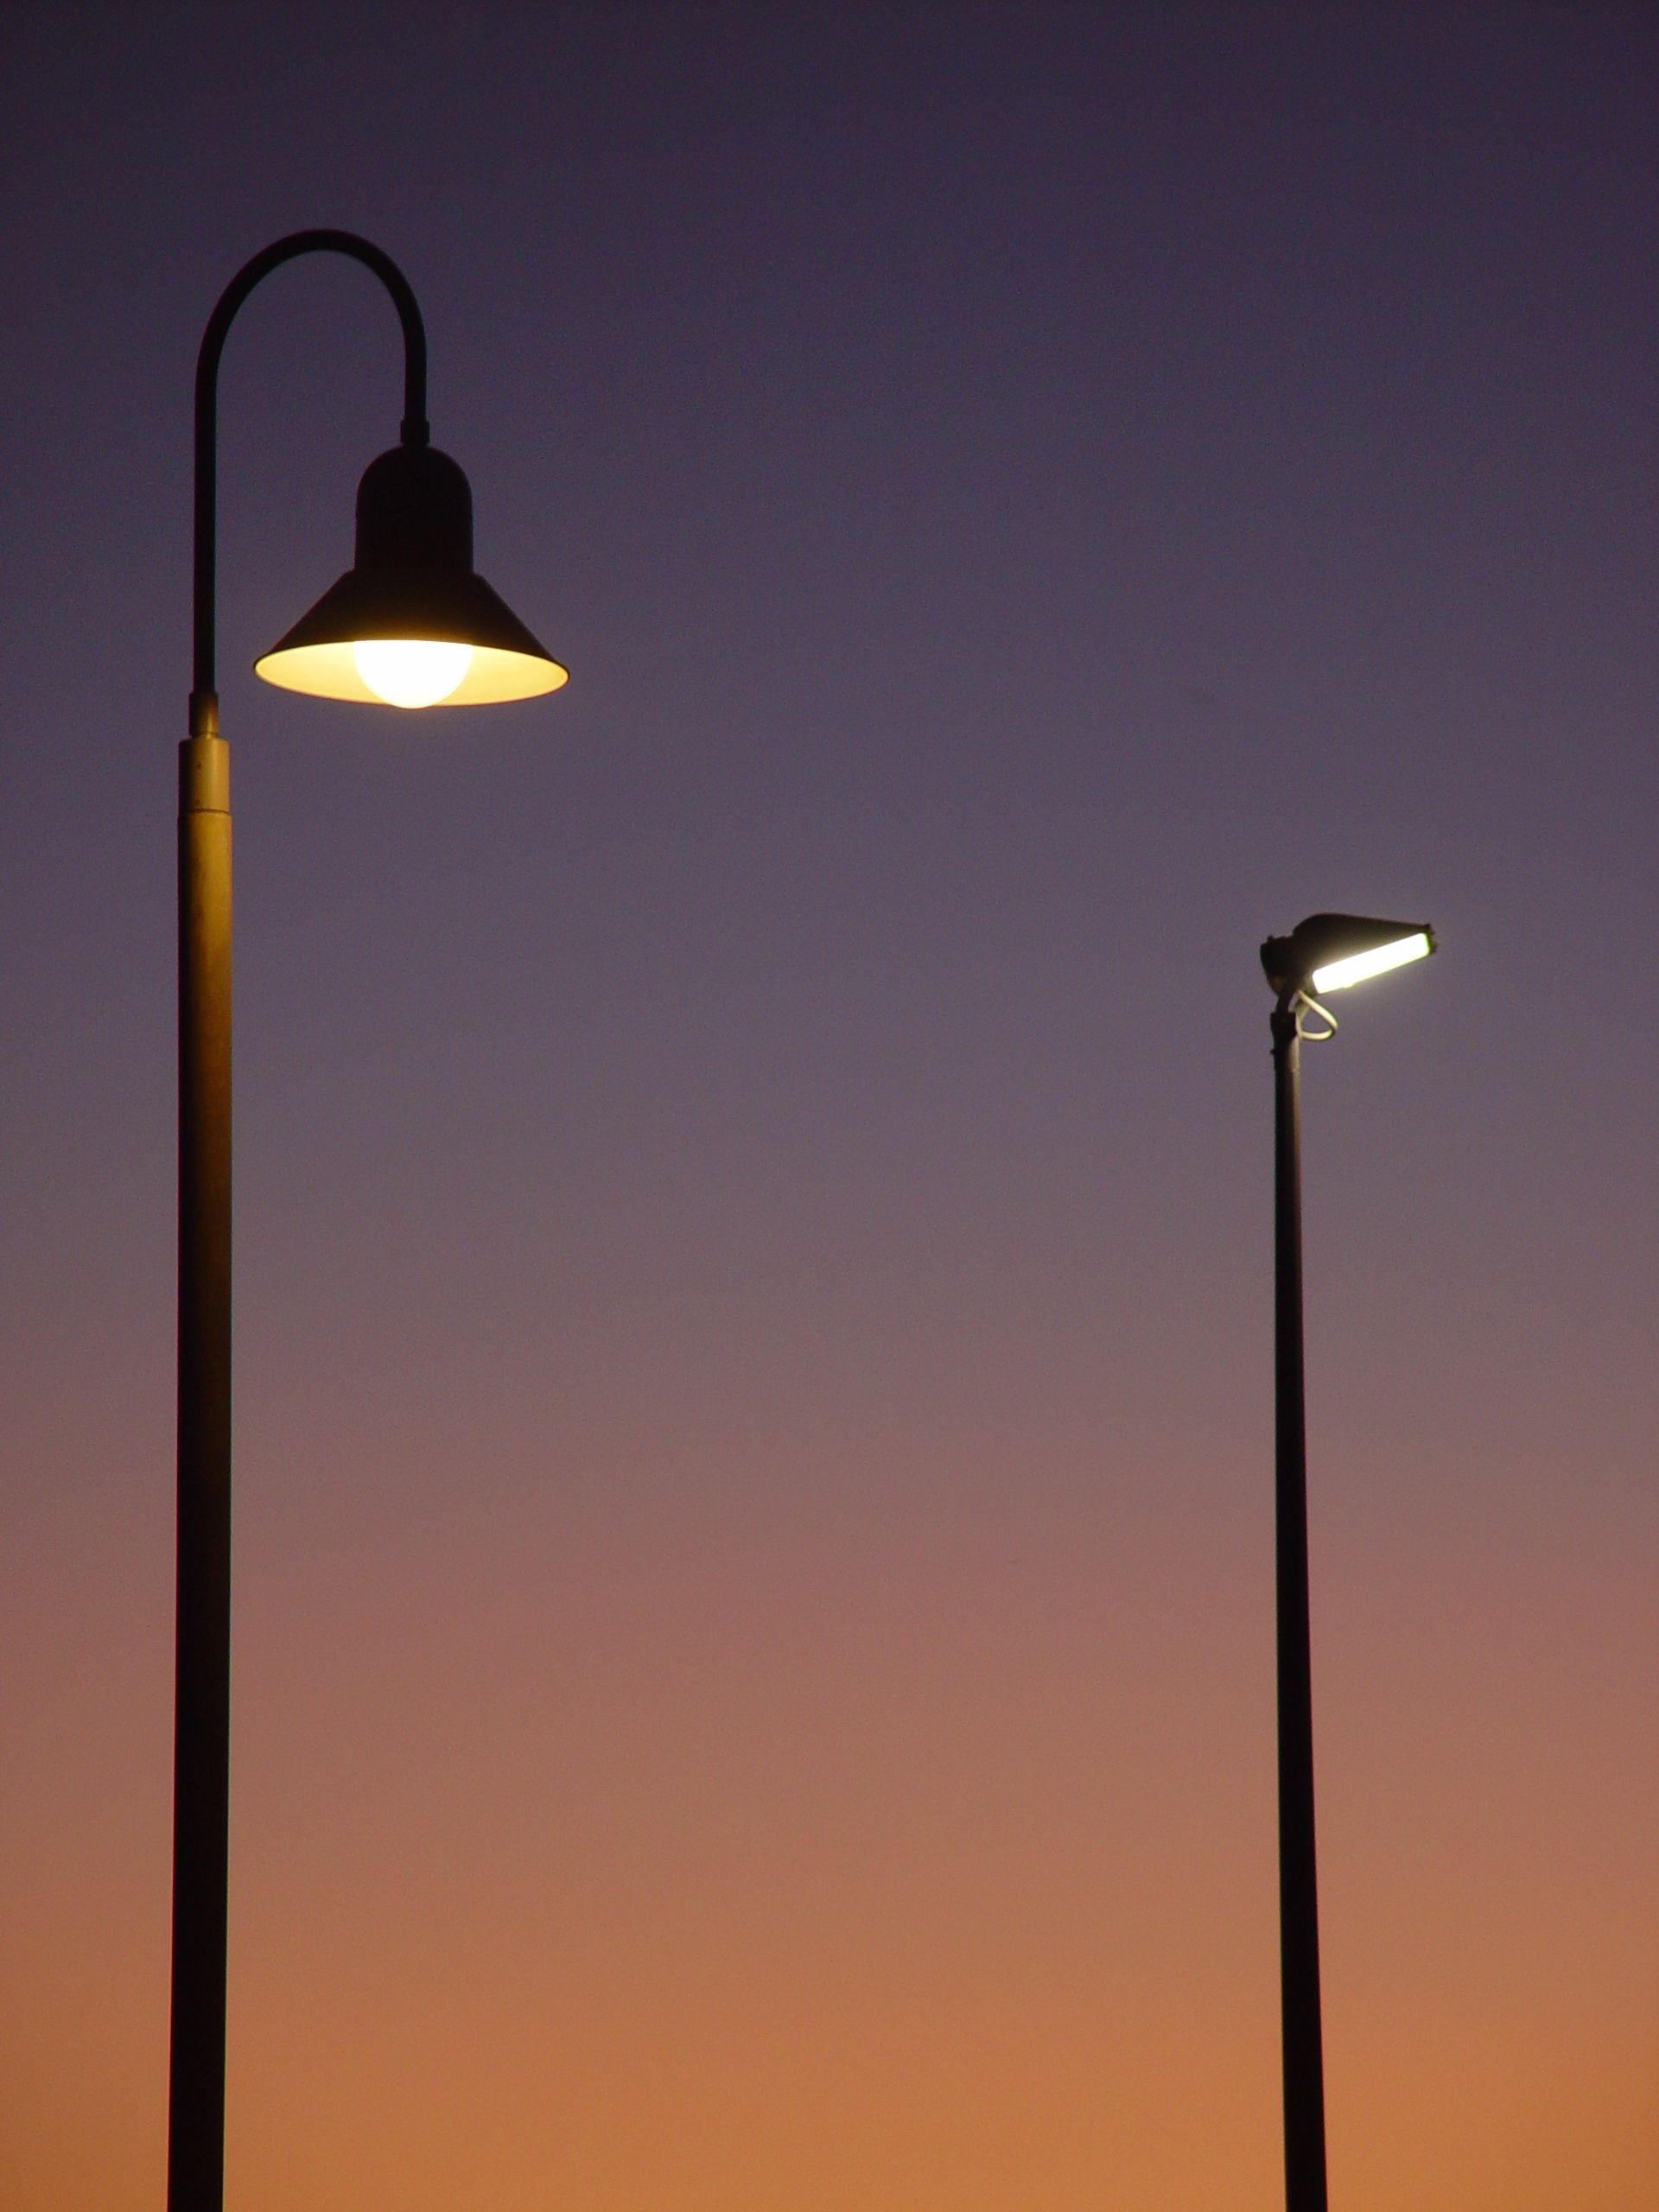
light, sky, sunset, street, night, dusk, evening, street light, lamp, lighting, decor, lights, lamps, light fixture